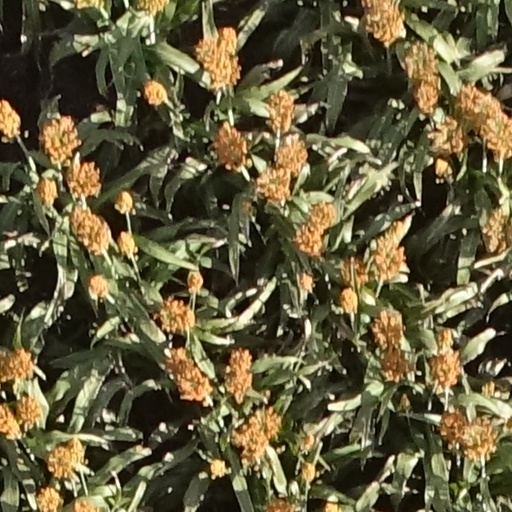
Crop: sorghum